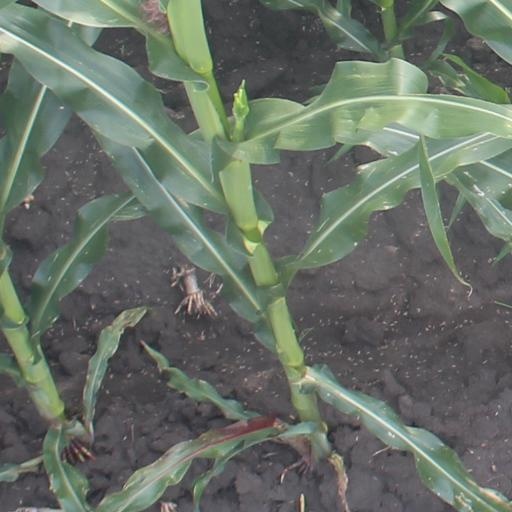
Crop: maize; corn